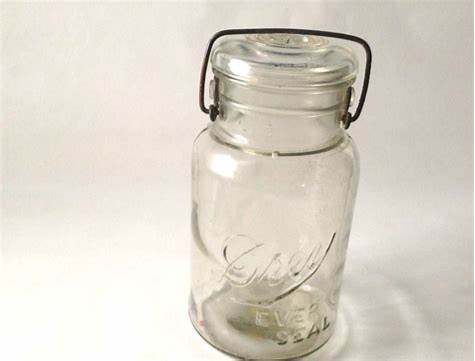
Waste category: glass